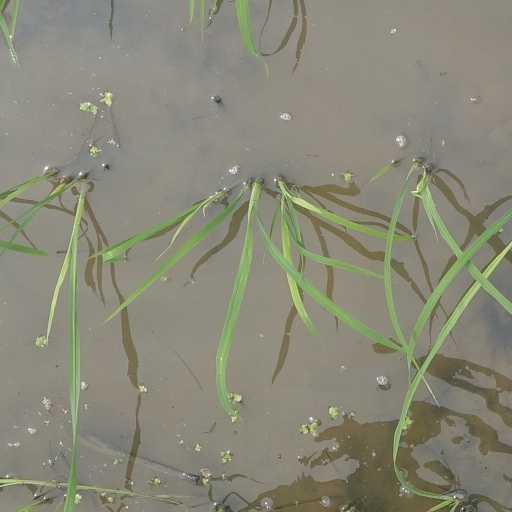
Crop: rice